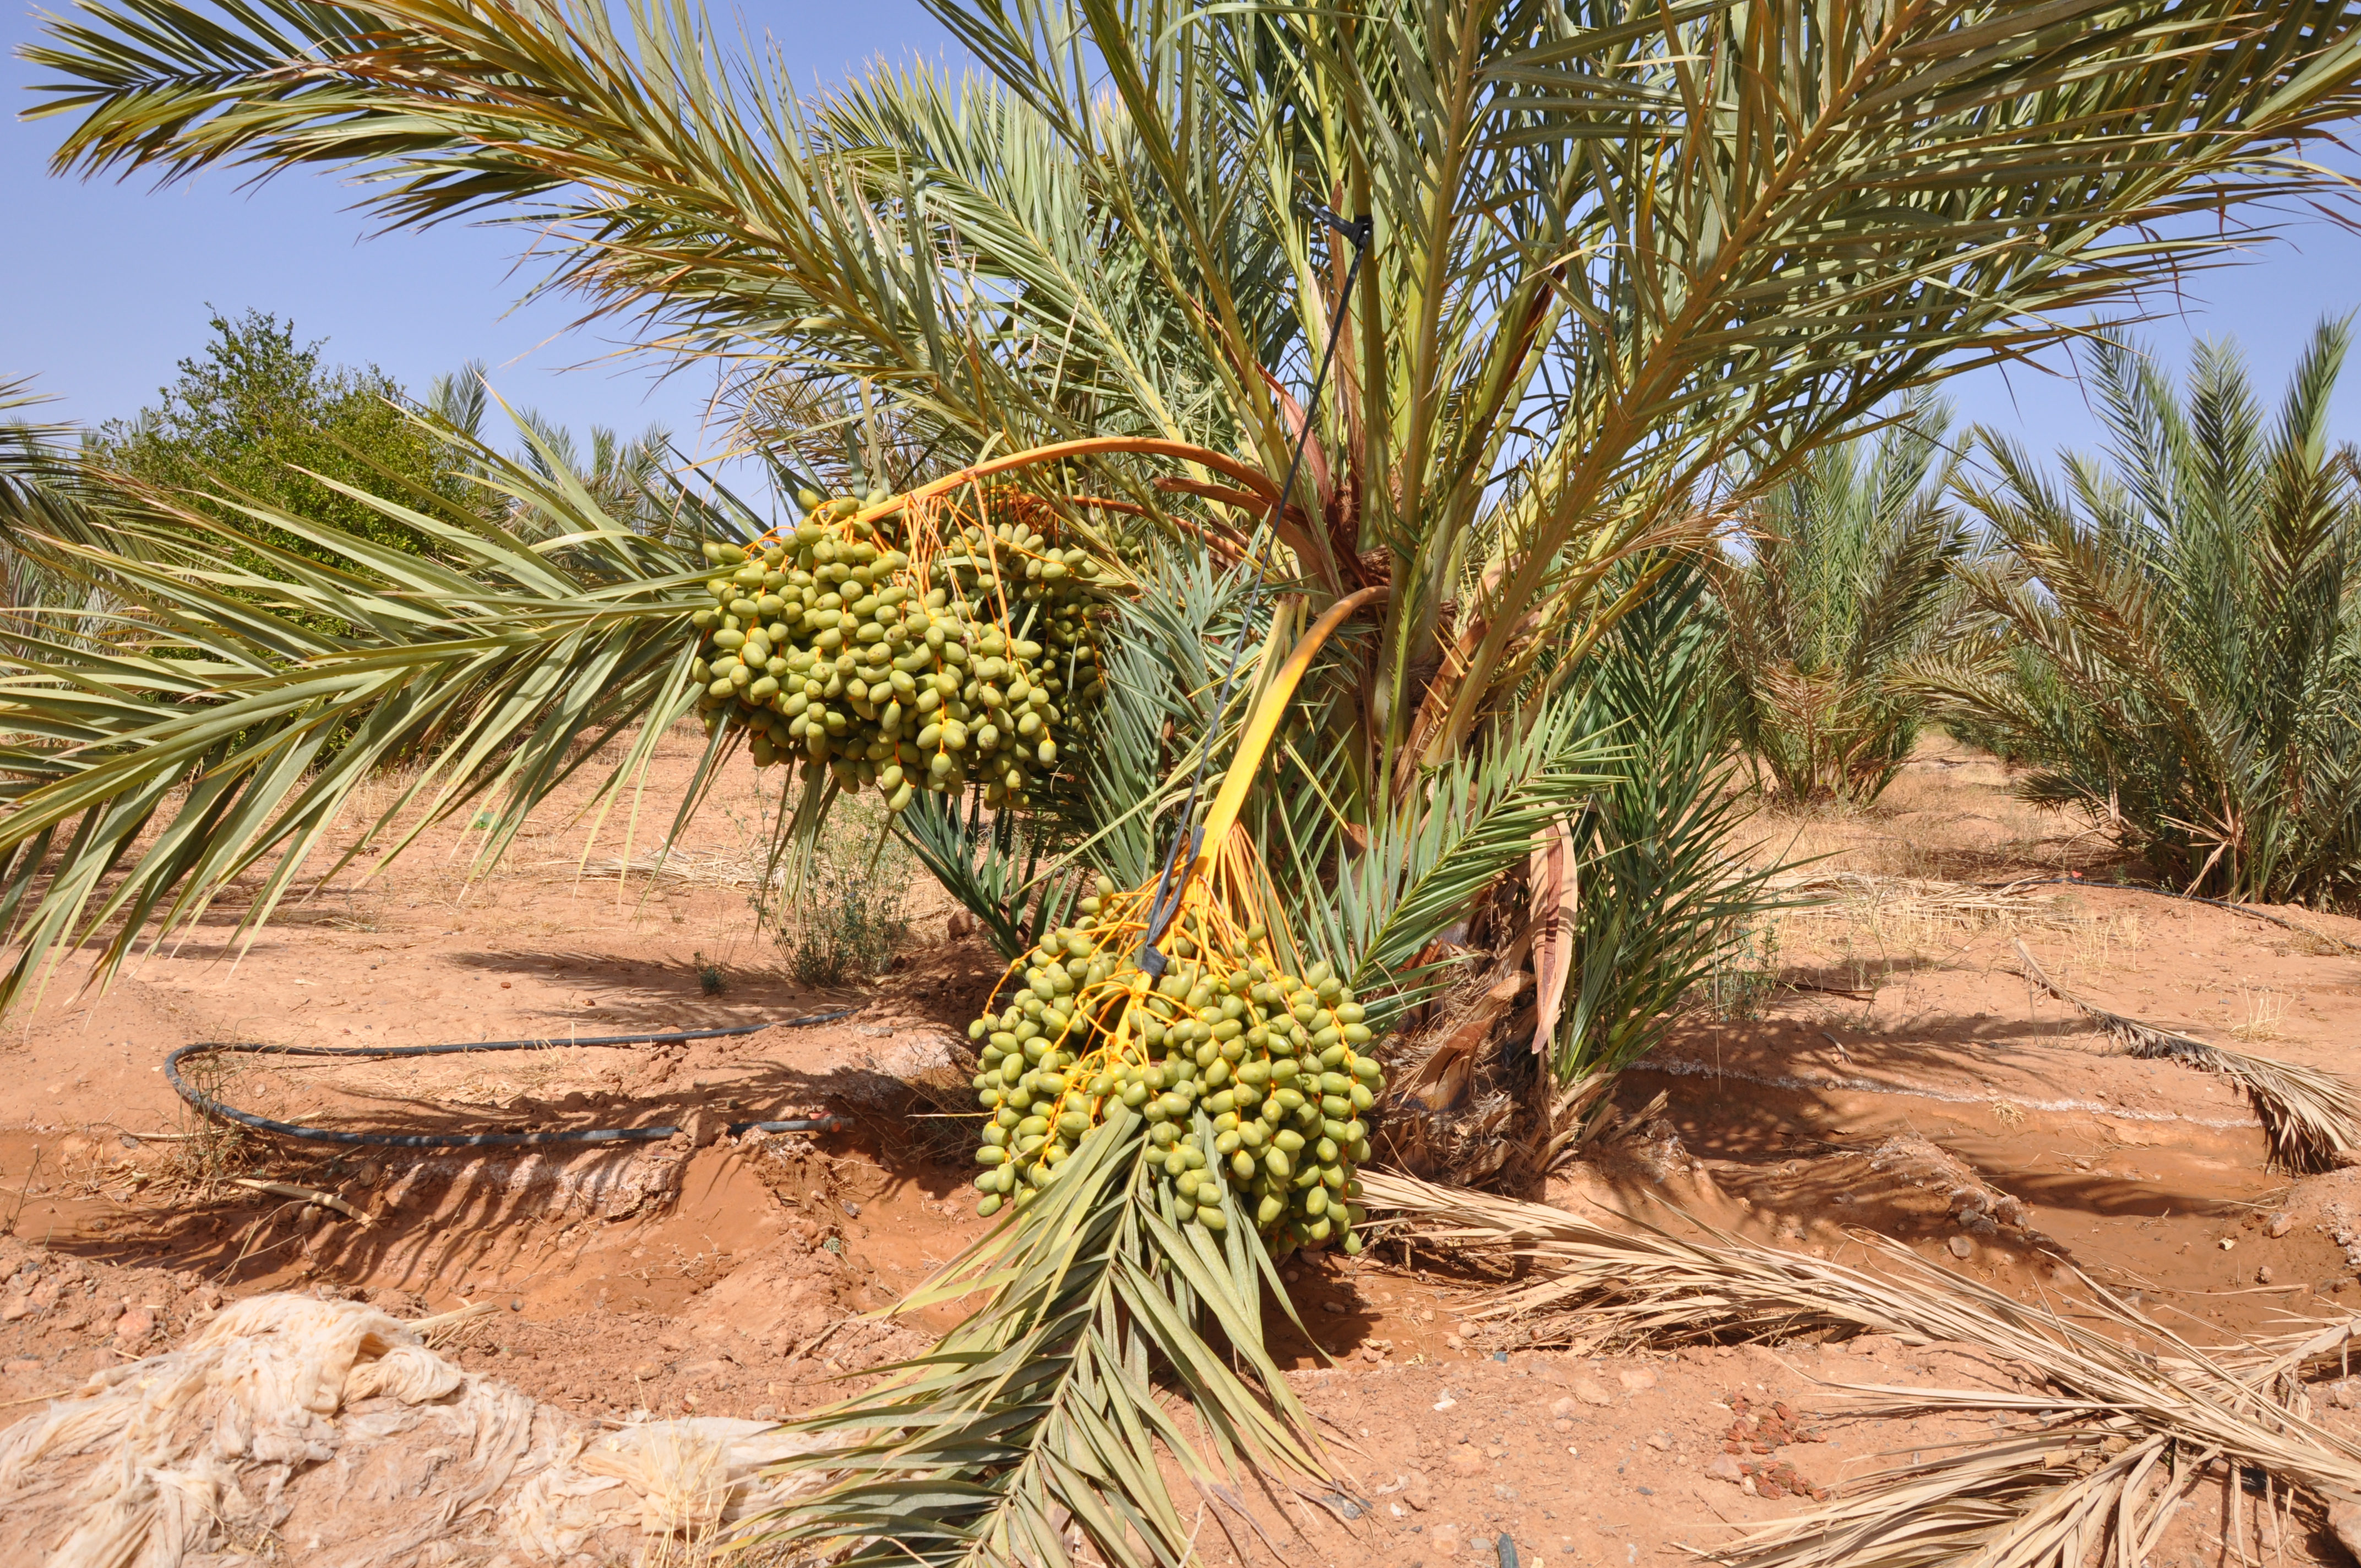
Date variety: Boumajhoul